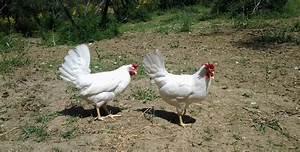
chicken